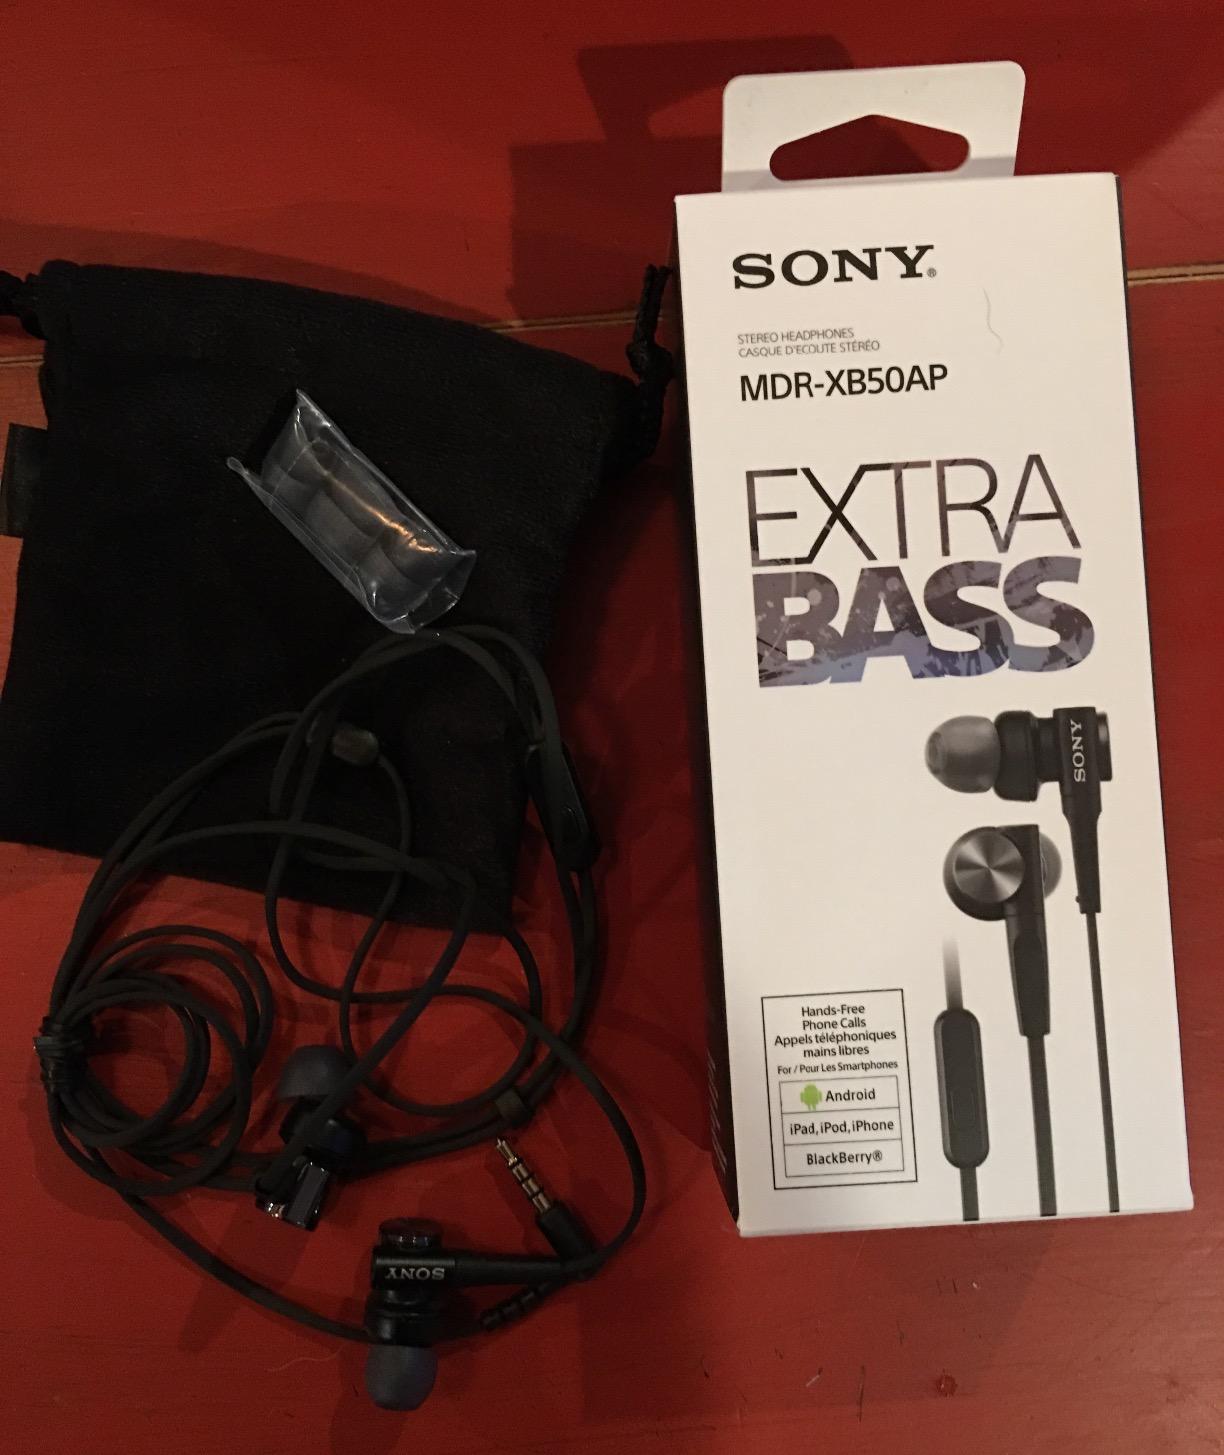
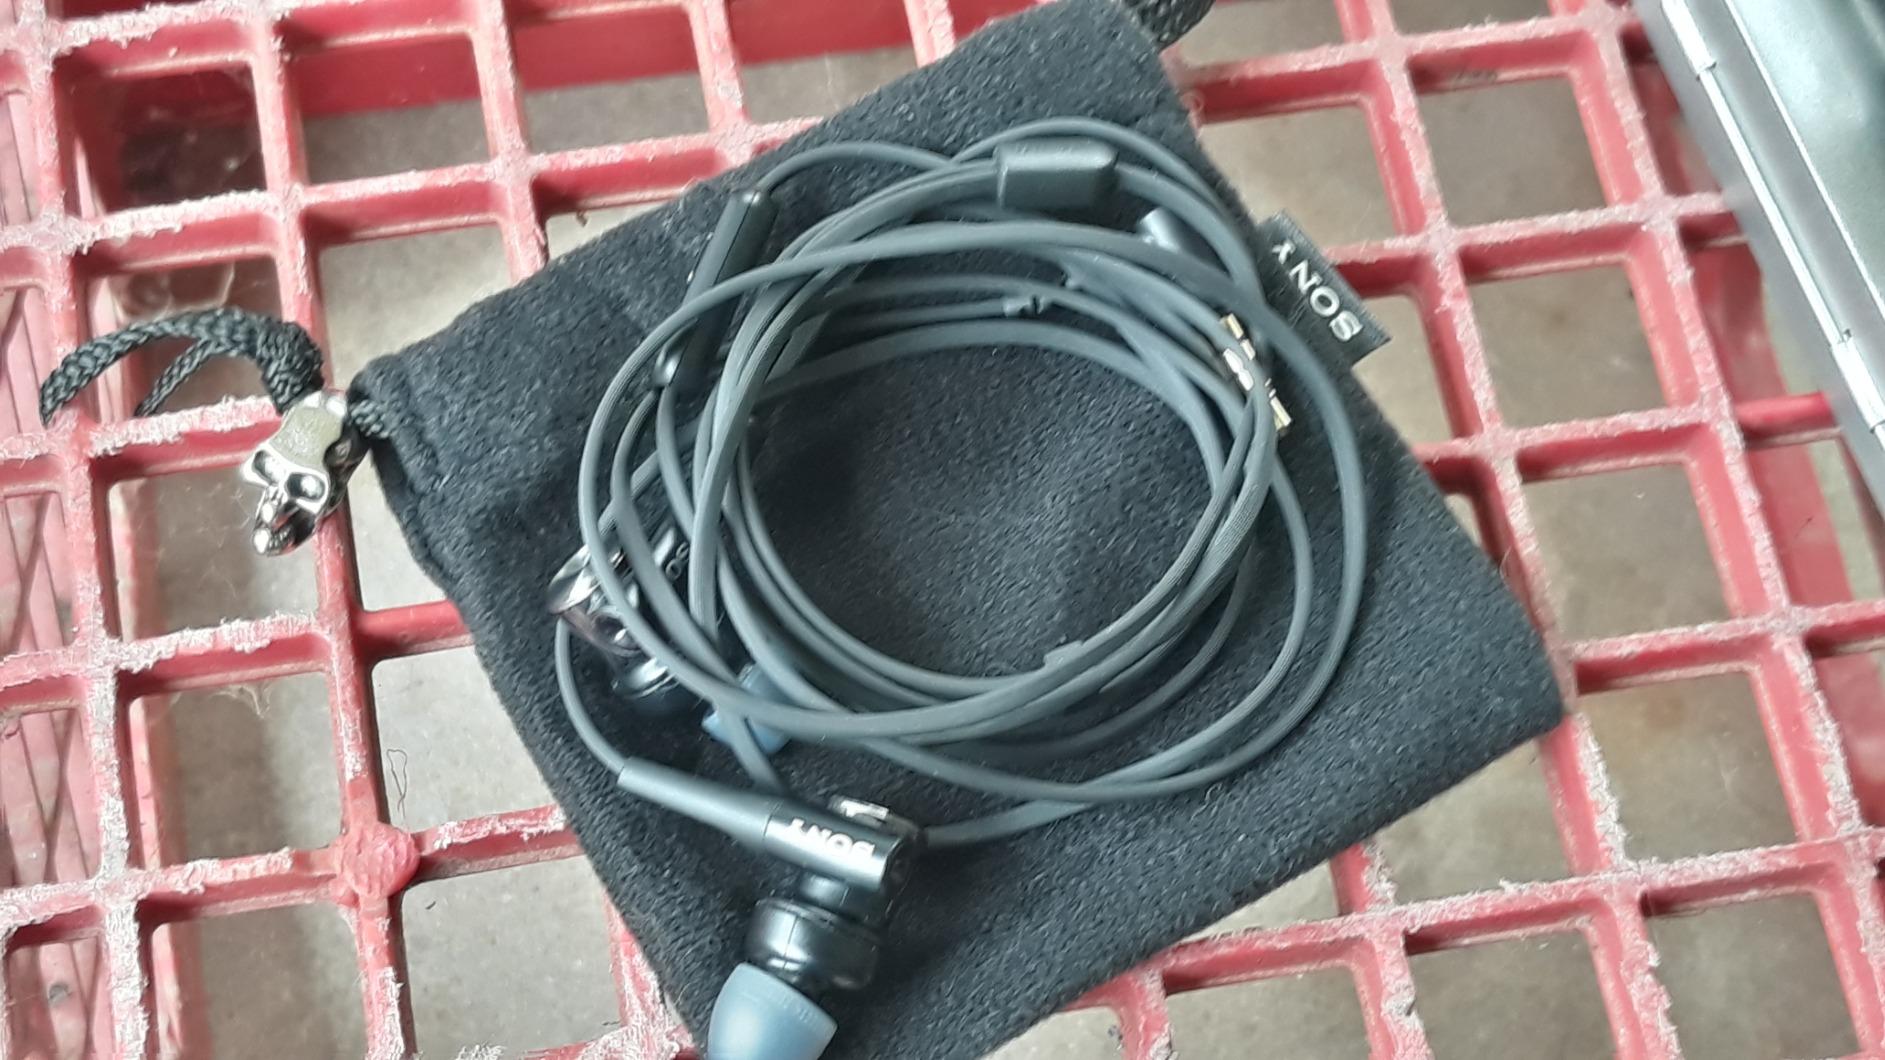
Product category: headphones
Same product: yes